The Invention of Love

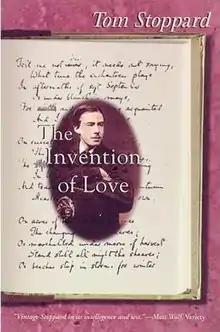
Cover of the Grove Press edition

The Invention of Love is a 1997 British play by Tom Stoppard portraying the life of poet A. E. Housman, focusing specifically on his personal life and love for a college classmate. The play is written from the viewpoint of Housman, dealing with his memories at the end of his life, and contains many classical allusions. "The Invention of Love" won both the "Evening Standard" Award (U.K.) and the New York Drama Critics Circle Award (U.S.)